Al-Bab

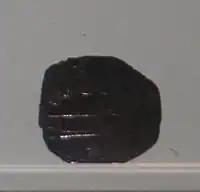
Abbasid fals (Copper coin) minted in Al-Bab

Until its rule by the Ayyubids in the 13th century, the town was populated mostly by Shias of the Ismaili sect.